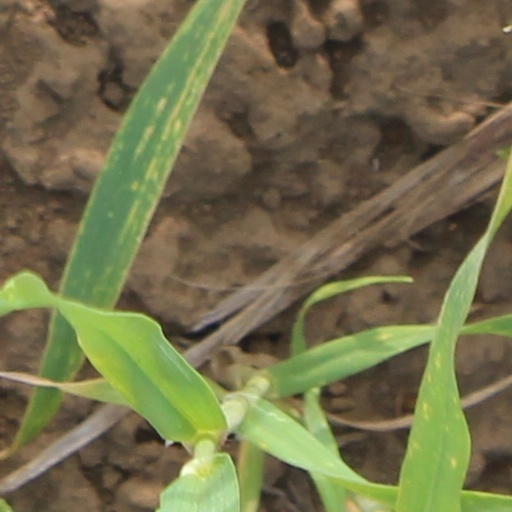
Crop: wheat